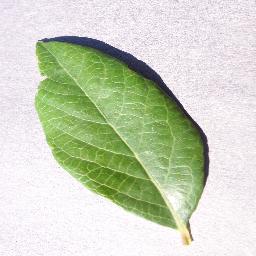
Label: Blueberry___healthy